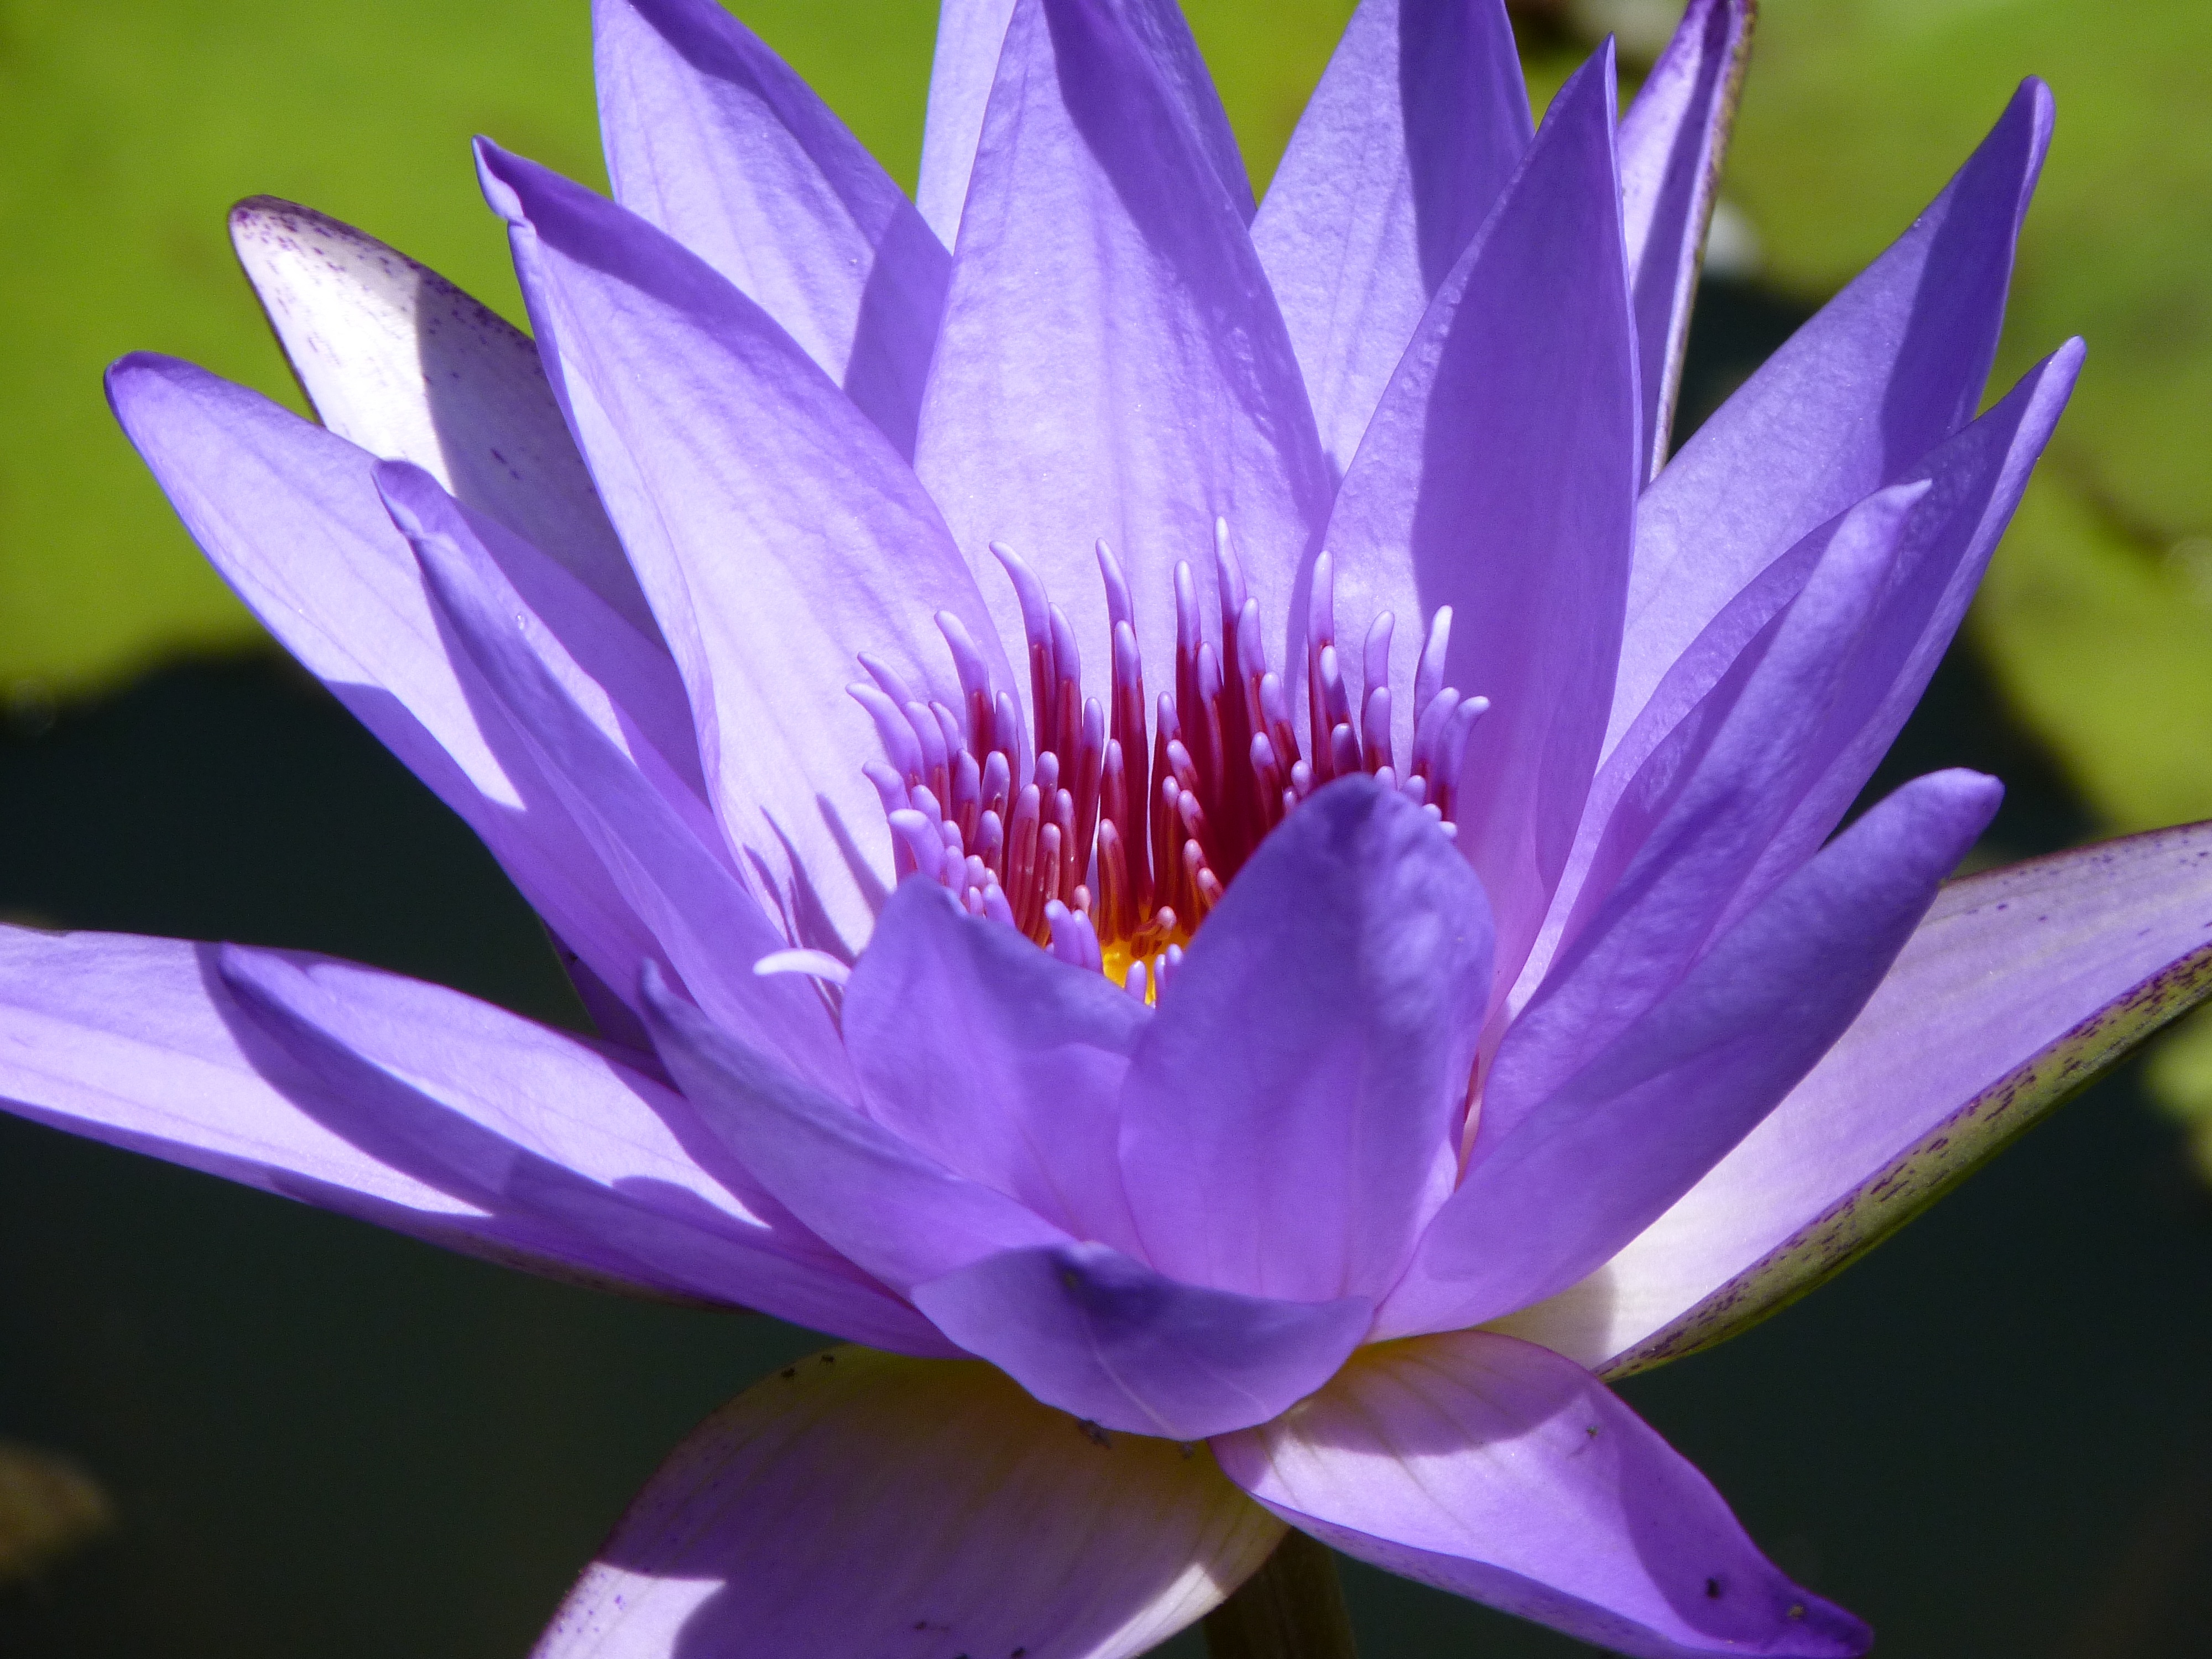
water, nature, blossom, plant, flower, purple, petal, bloom, summer, pond, macro, botany, sacred lotus, aquatic plant, flora, water lily, lily pad, wildflower, flowers, close up, violet, lotus, nuphar, macro photography, lake rose, flowering plant, pond plant, land plant, lotus family